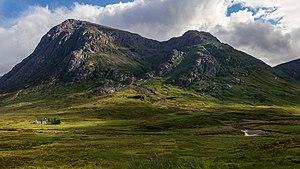
Le Buachaille Etive Mòr est une montagne du massif écossais des Highlands. Il a une forme pyramidale très reconnaissable.